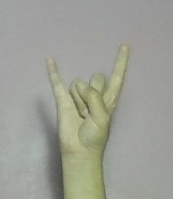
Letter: la